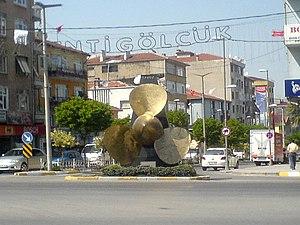
Gölcük est une ville de Turquie qui comptait 130 141 habitants en 2008. Située à l'est de la mer de Marmara, en rive sud du golfe d'Izmit, elle abrite l'une des principales bases des forces navales turques.